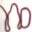
Label: worm